Daqin

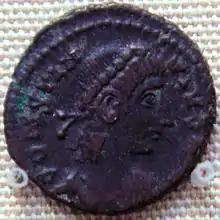
Bronze coin of Constantius II (337–361), found in Karghalik, modern China

The "Weilüe" also noted that the Daqin had small "dependent" vassal states, too many to list as the text claims, yet it mentions some as being the Alexandria-Euphrates or Charax Spasinu ("Ala-san"), Nikephorium ("Lu-fen"), Palmyra ("Ch'ieh-lan"), Damascus ("Hsien-tu"), Emesa ("Si-fu"), and Hira ("Ho-lat"). Perhaps some of these are in reference to certain states that were temporarily conquered during the Roman–Parthian Wars (66 BC – 217 AD) when, for instance, the army of Roman Emperor Trajan reached the Persian Gulf and captured Characene, the capital of which was Charax Spasinu. The "Weilüe" provides the traveling directions and approximate distances between each of these cities, counted in ancient Chinese miles ("li"), and along with the "Book of Later Han" even mentions the pontoon bridge ("flying bridge") across the Euphrates at the Roman city of Zeugma, Commagene (in modern-day Turkey).